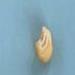
Maize quality: Bad